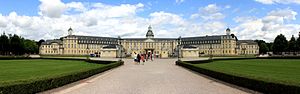
Palads / Paladser / Europa / Frankrig
Karlsruhe Slot i Karlsruhe i Tyskland
Et palads er en storslået bopæl, der er bolig eller hjemsted for et statsoverhoved eller en anden dignitar som en biskop eller en ærkebiskop. Selve ordet stammer fra det latinske navn Palātium for Palatinerhøjen, en af det syv høje i Rom. I Europa anvendes udtrykket også om overdådige private boliger for aristokratiet. Mange historiske paladser bliver i dag brugt til andre formål såsom parlamenter, museer, hoteller eller kontorbygninger. Ordet bruges undertiden også til at beskrive en overdådigt udsmykket bygning, som anvendes til offentlig underholdning eller udstillinger.